Kazakh art

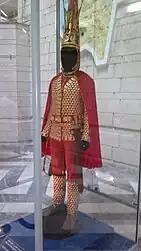
Golden Man replica in the Central State Museum

Prehistoric rock engravings and paintings occupy a prominent place among Kazakhstan's monuments. Rock engravings, or petroglyphs, embossed in the rock with stone or metal tools, are particularly common, and the geology and landforms of the country's mountain ranges lent themselves to the proliferation of this art form. The absence of anthropogenic impact across most of the country has resulted in preservation of many of monuments, providing rich material for study.